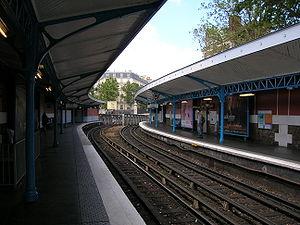
La liste des stations du métro de Paris propose un aperçu des stations actuellement en service, fermées ou autres, du métro de Paris, en France. Le métro a ouvert en 1900 et comprend 302 stations et 383 points d'arrêt, depuis le 23 mars 2013. Les stations fermées ne sont pas comptées dans le total.
Quai de la Rapée est une station de la ligne 5 du métro de Paris, située dans le 12ᵉ arrondissement de Paris.